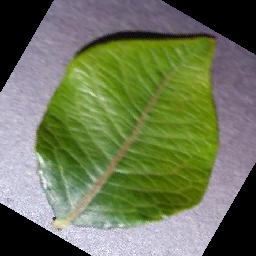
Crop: blueberry
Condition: healthy